Sky position (RA, Dec in degrees): 179.921, 20.873
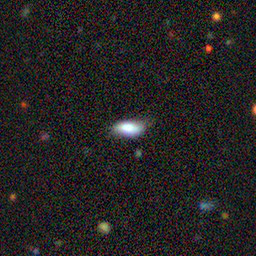
Galaxy morphology: In-between Round Smooth Galaxies